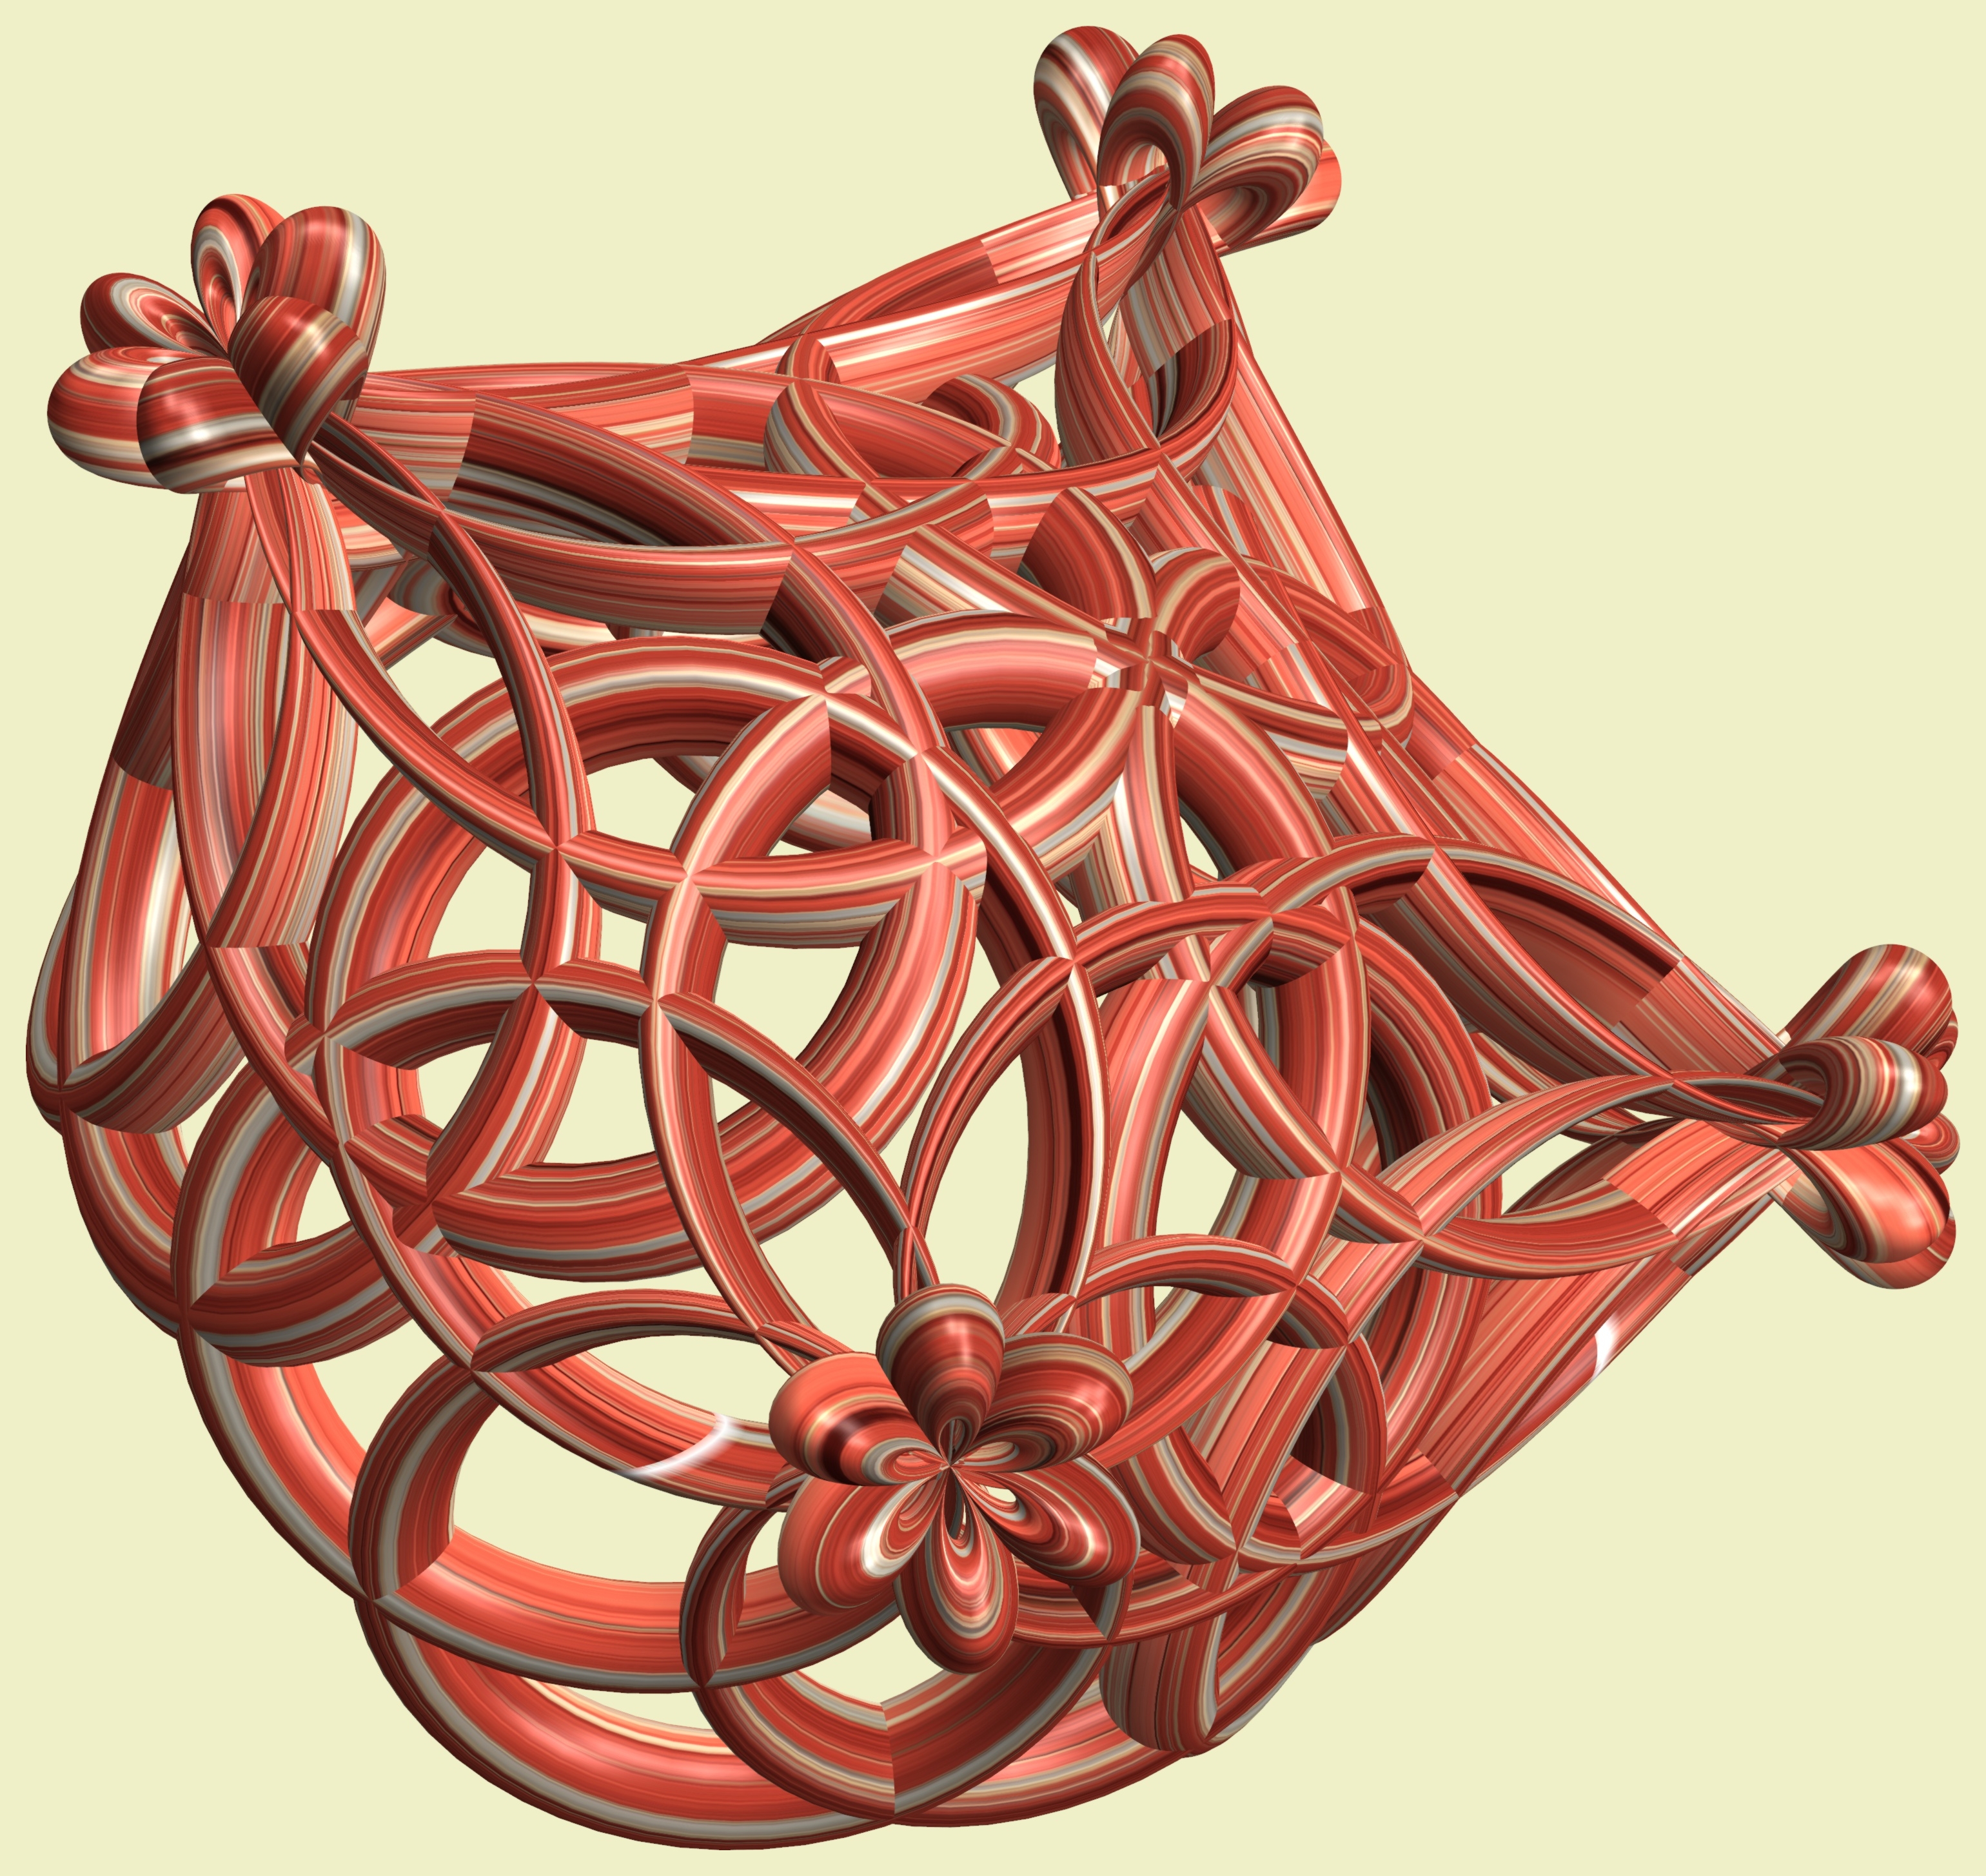
structure, texture, pattern, geometry, sculpture, illustration, design, symmetry, mesh, 3d, graphic, shape, torus, mathematica, cg, parametricplot3d, code, program, algorithm, mapping, geometricsculpture, lissajous, fashion accessory